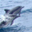
Label: dolphin